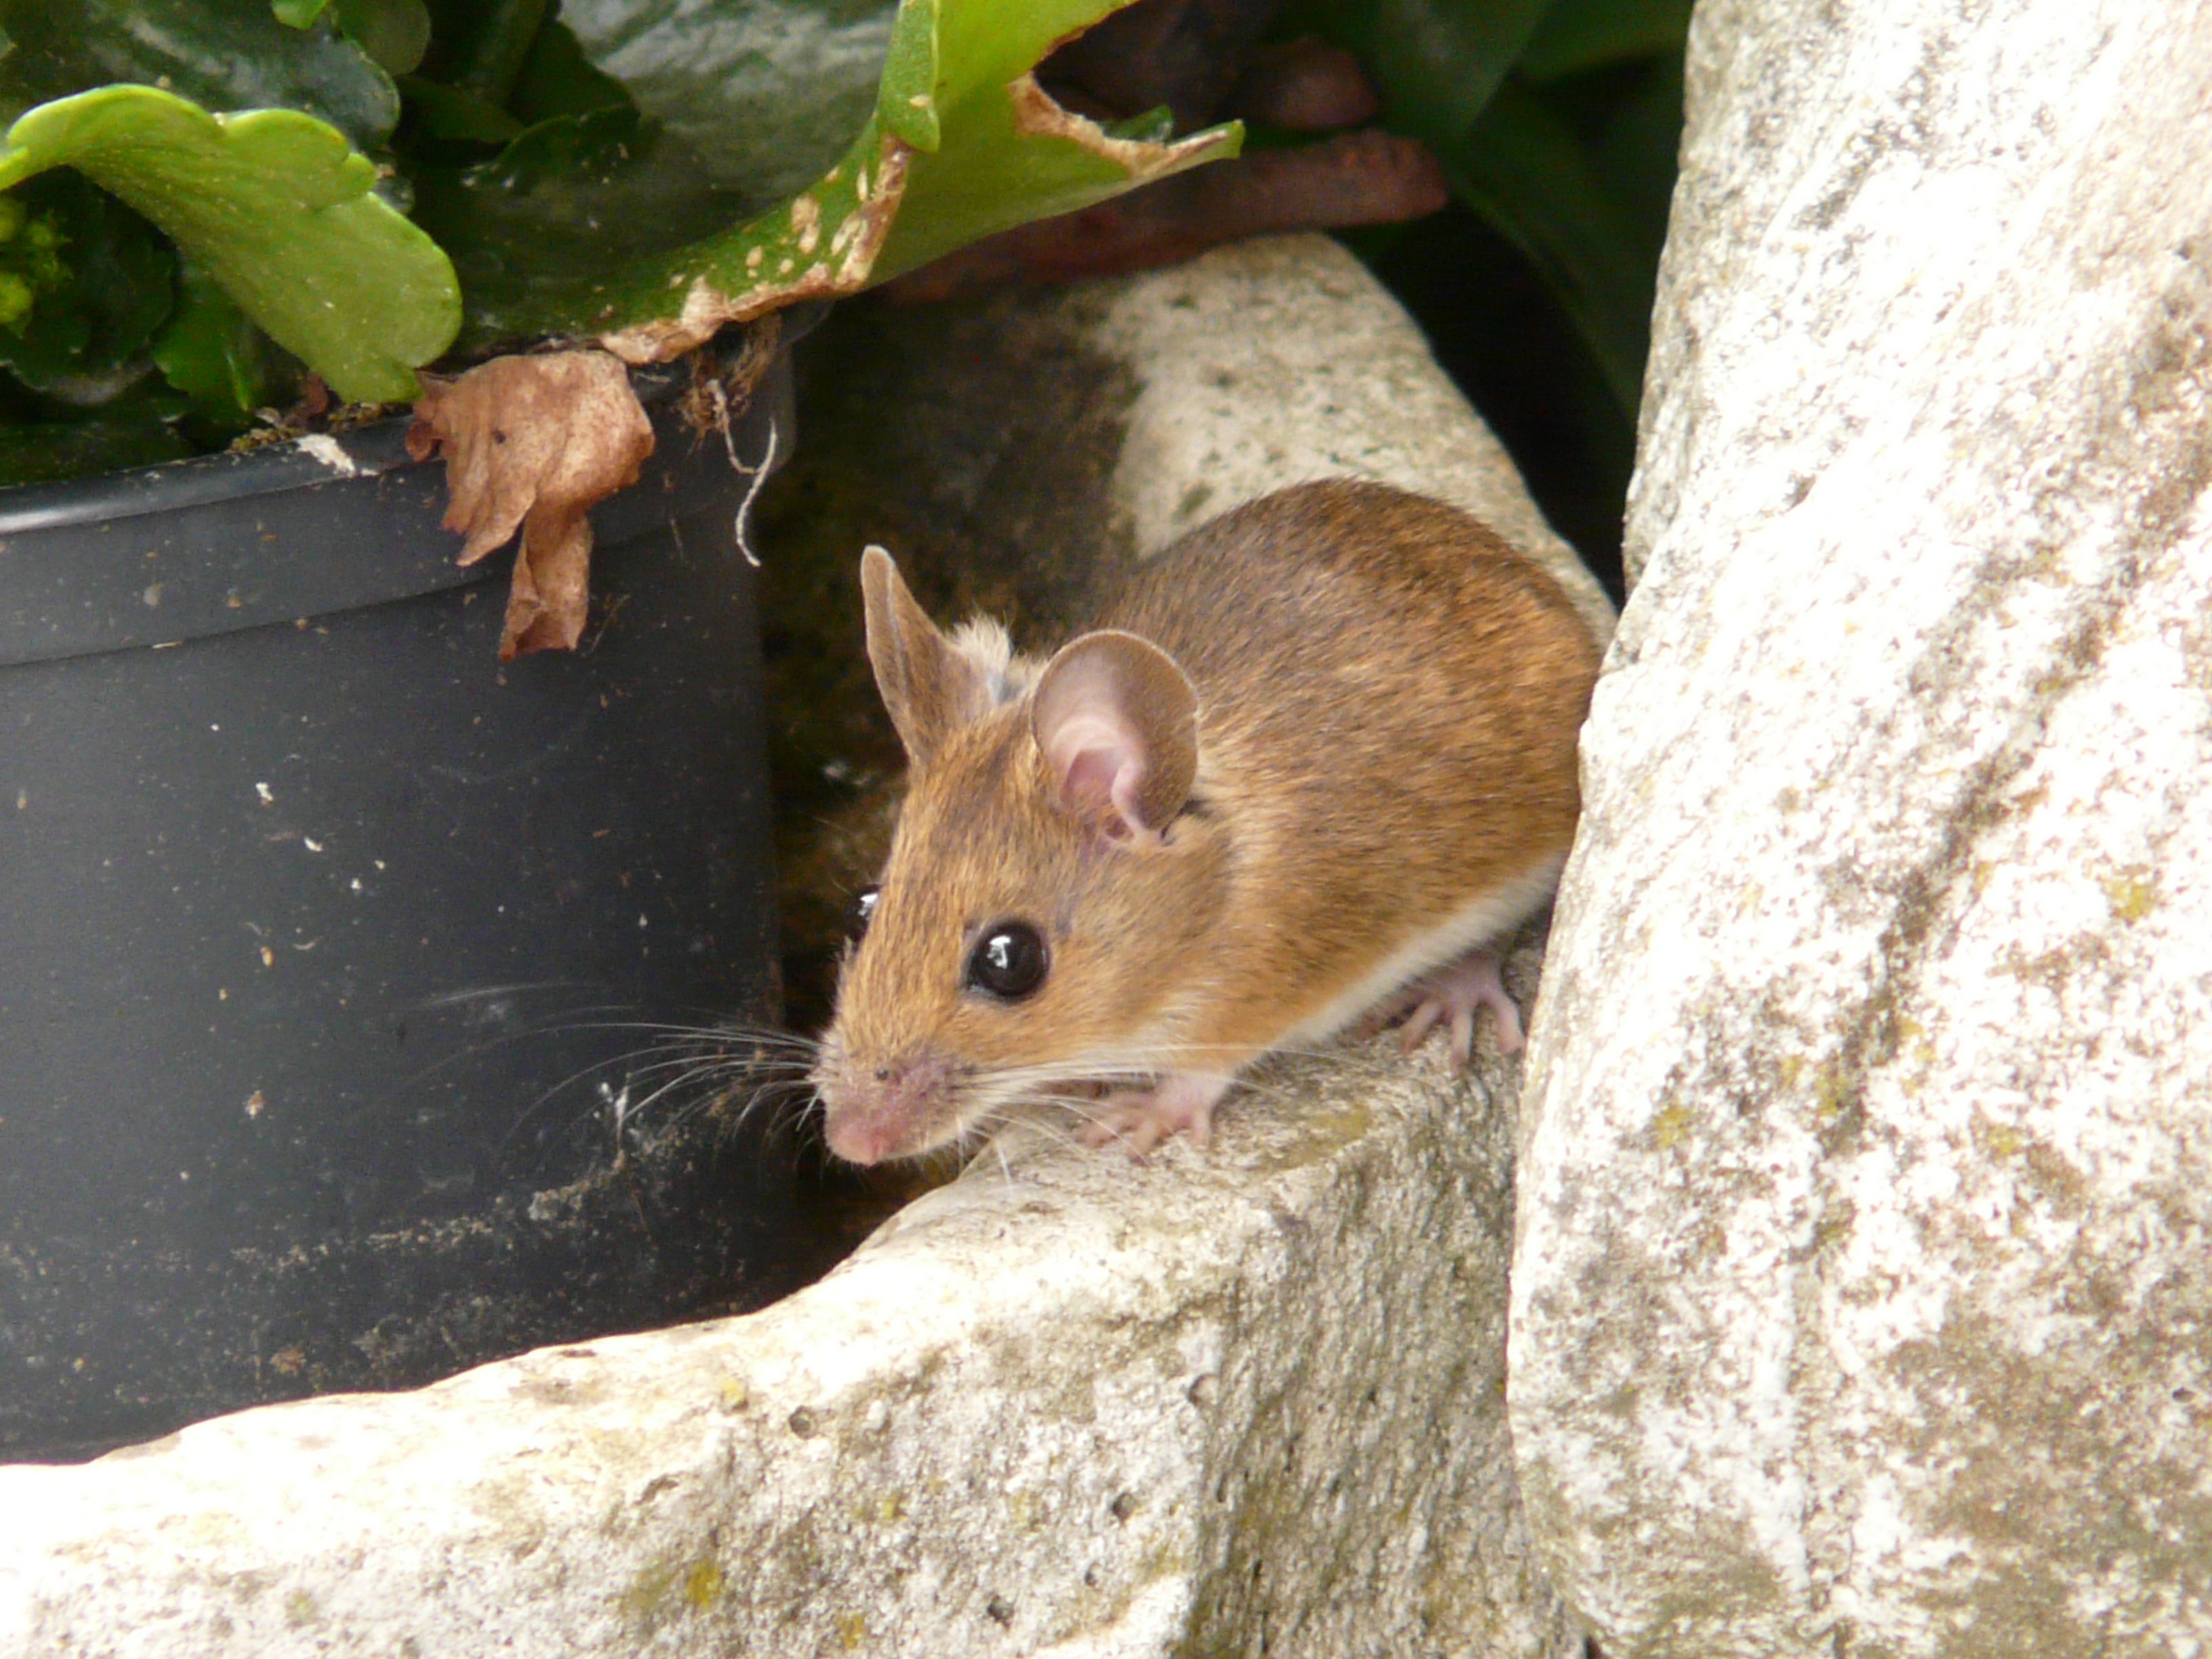
sweet, mouse, animal, cute, wildlife, small, mammal, rodent, fauna, rat, whiskers, vertebrate, nice, pest, button eyes, long tailed mouse, wood mouse, apodemus sylvaticus, gerbil, long tail mice, kulleraugen, muroidea, muridae, field waldmaus, apodemus